John Harris (Bere Alston MP)

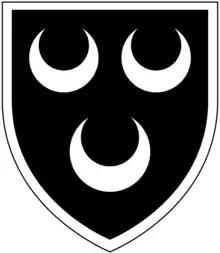
Arms of Harris of Hayne in the parish of Stowford, Devon: "Sable, three crescents argent a bordure of the last" These are the arms of Harris of Radford in the parish of Plymstock, Devon, the senior line of the family, differenced by a bordure

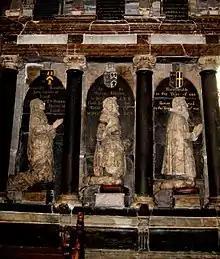
Monument in Lifton Church, Devon, to the Harris family of Hayne. The figure at far right is John Harris (1586-1656/7) of Hayne, MP. Above him are the arms of Harris impaling Mohun, for Cordelia Mohun, his second wife. At left is Florence Wyndham, his 1st wife, a daughter of Sir John Wyndham (1558–1645) of Orchard Wyndham in Somerset. Above her are the arms of Harris impaling Wyndham. In the centre is his father Arthur Harris (1561-1628) of Hayne, Sheriff of Cornwall in 1603 and Captain of St Michael's Mount in Cornwall. Above him are shown the arms of Harris impaling Davilles of Marland, Devon, for his wife Margaret Davilles

John Harris (c. 1586 – 6 March 1657) of Hayne in the parish of Stowford in Devon and of St. Michael's Mount in Cornwall, was a Member of Parliament.